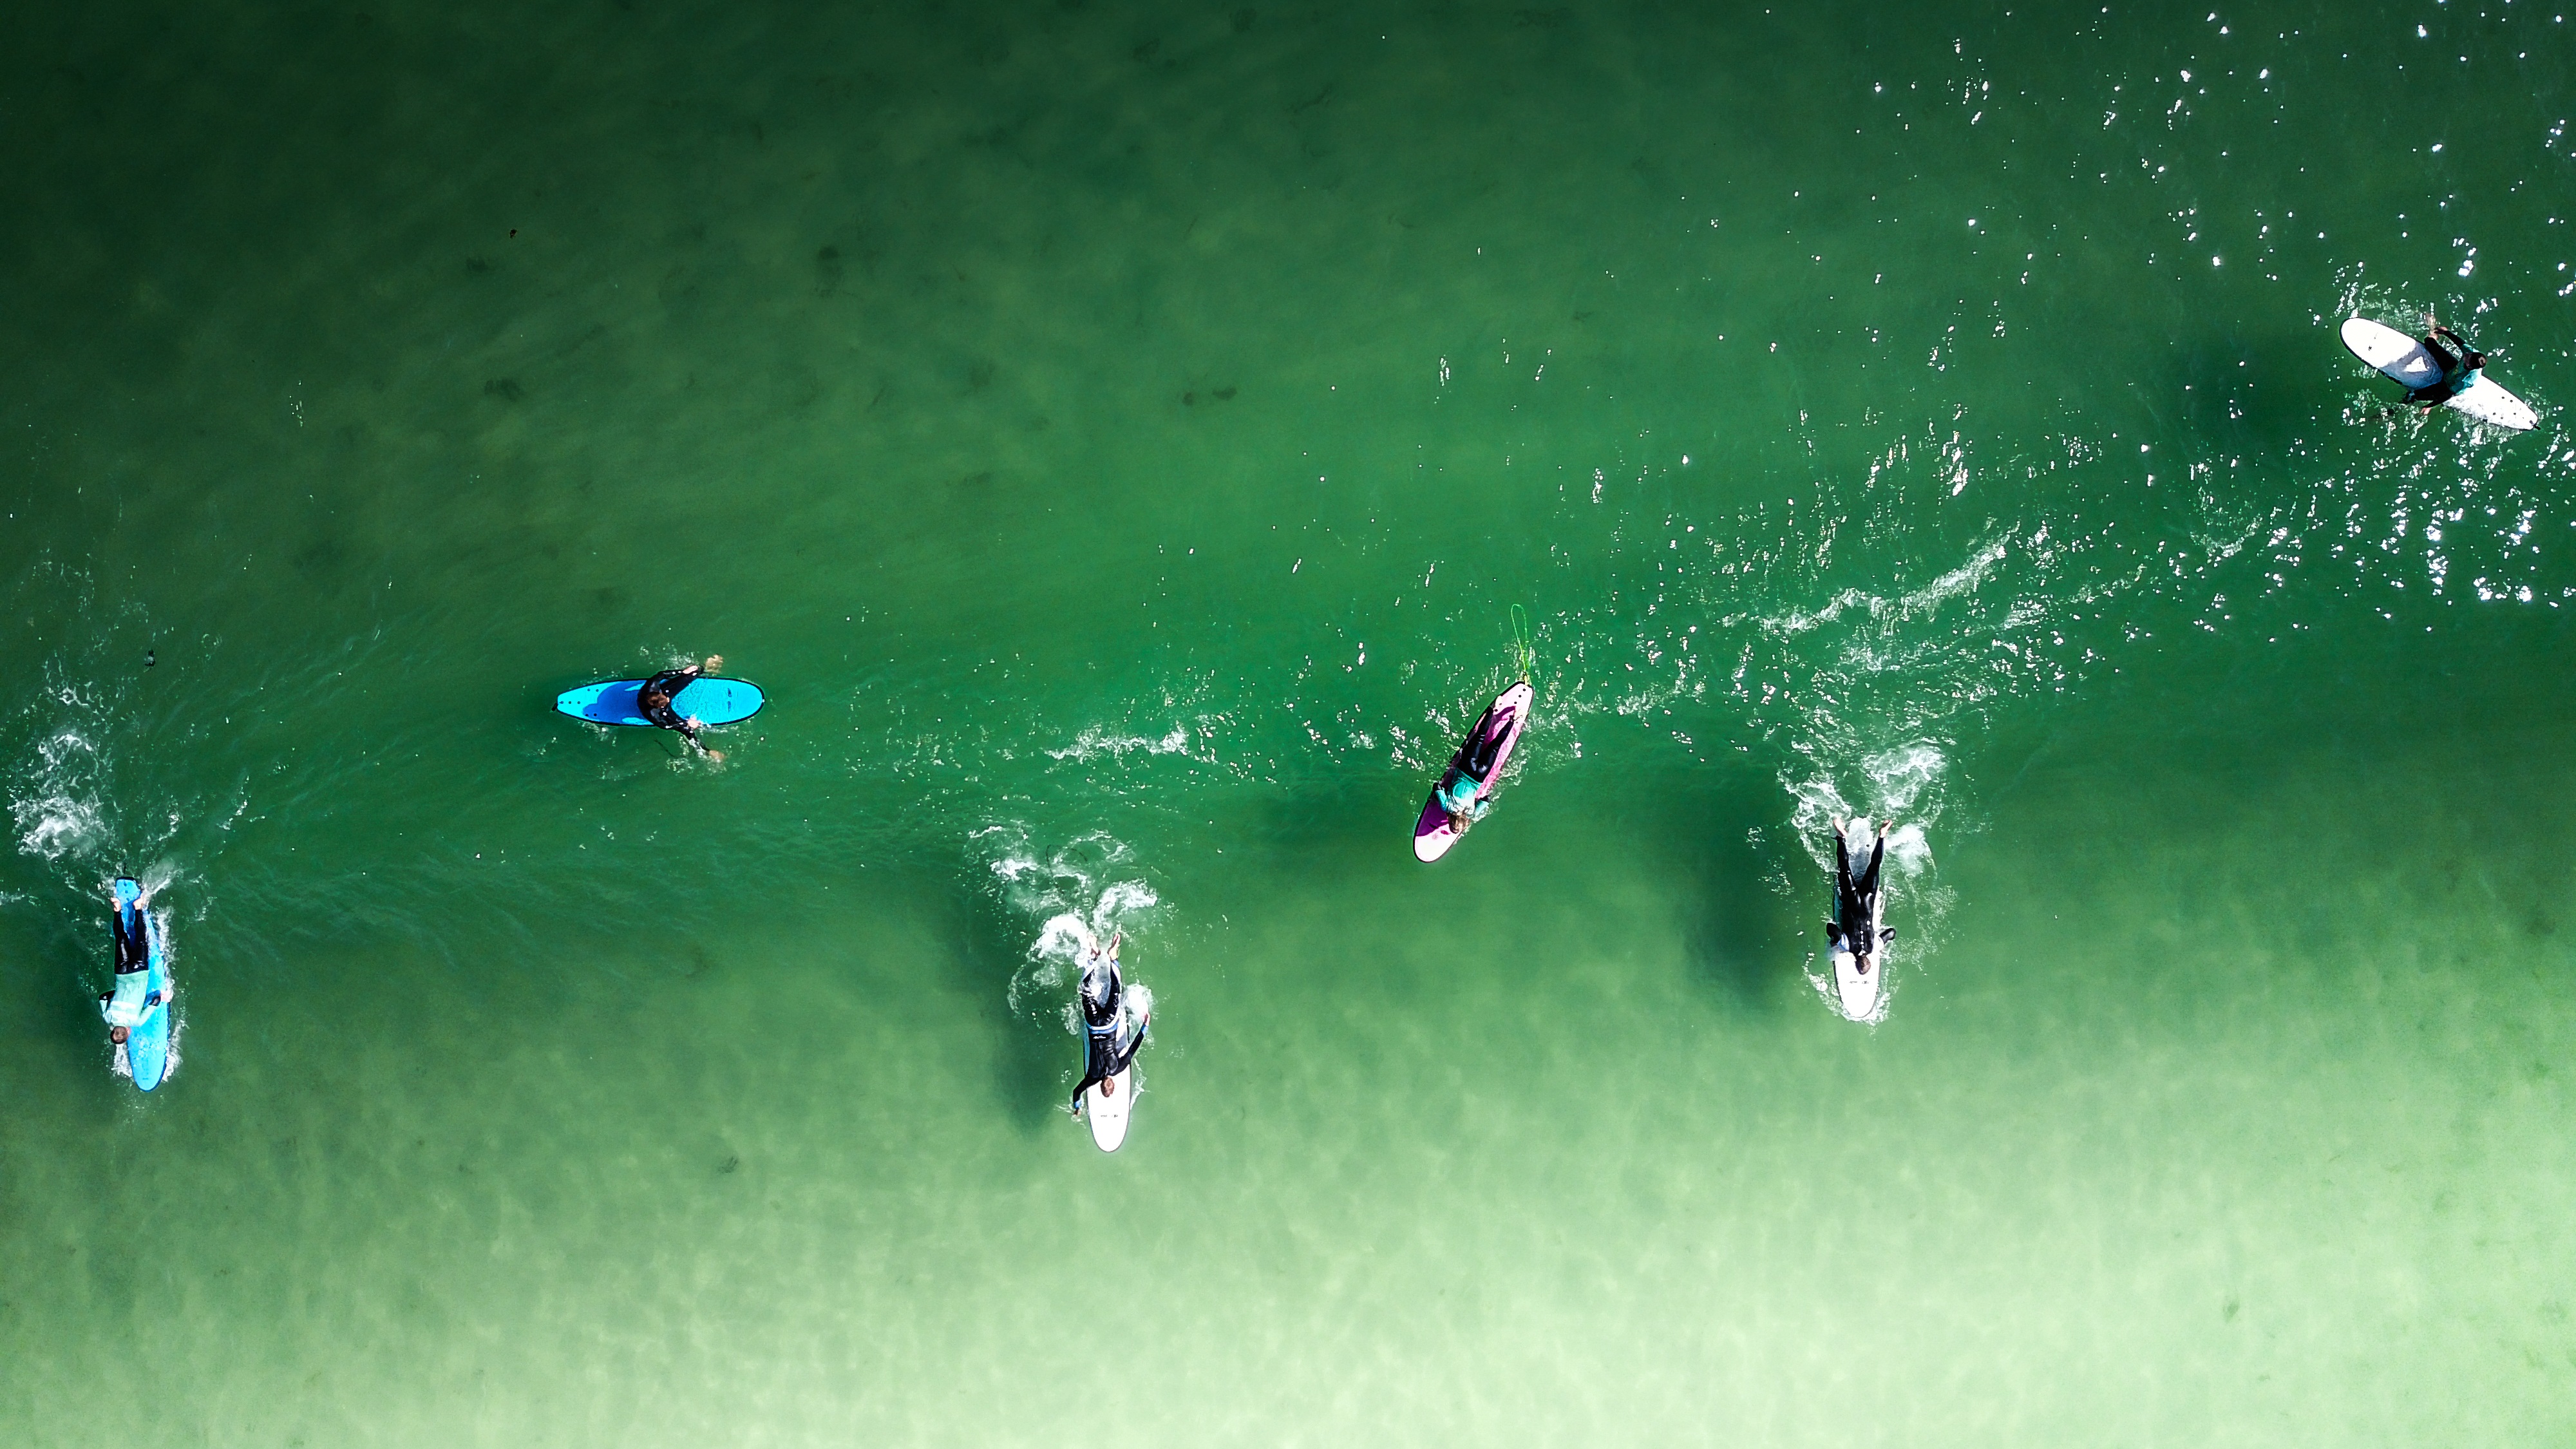
sea, water, ocean, drop, dew, light, sky, sunset, sport, leaf, flower, adventure, summer, travel, surfer, recreation, underwater, surfing, green, reflection, paradise, tropical, surfboard, hawaii, aerial, waves, clouds, surfers, moisture, macro photography, atmosphere of earth, computer wallpaper, liquid bubble